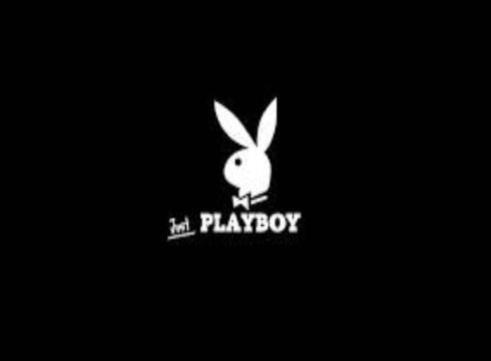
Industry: Clothes